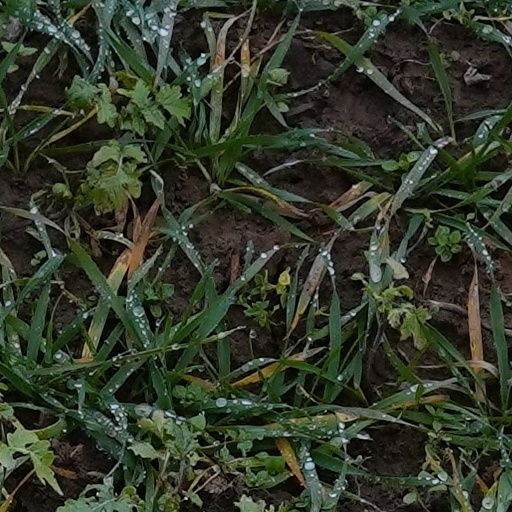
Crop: wheat